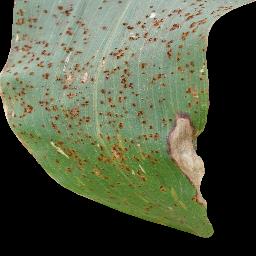
Label: Corn_(Maize)___Common_Rust